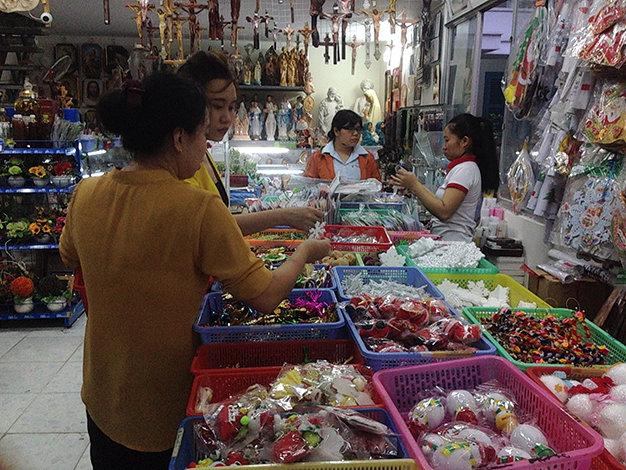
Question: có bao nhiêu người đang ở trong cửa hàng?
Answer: bốn người